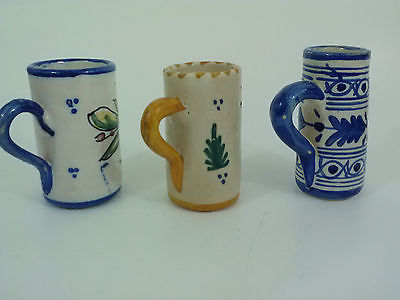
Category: mug